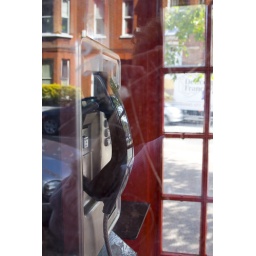
A reflection in a telephone box that I found interesting and decided to photograph.